A Screaming Man

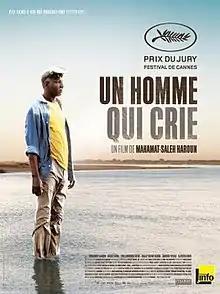
Theatrical release poster

A Screaming Man is a 2010 drama film by Mahamat Saleh Haroun, starring Youssouf Djaoro and Diouc Koma. Set in 2006, it revolves around the civil war in Chad, and tells the story of a man who sends his son to war in order to regain his position at an upscale hotel. Themes of fatherhood and the culture of war are explored. Principal photography took place on location in N'Djamena and Abéché. The film won the Jury Prize at the 2010 Cannes Film Festival.